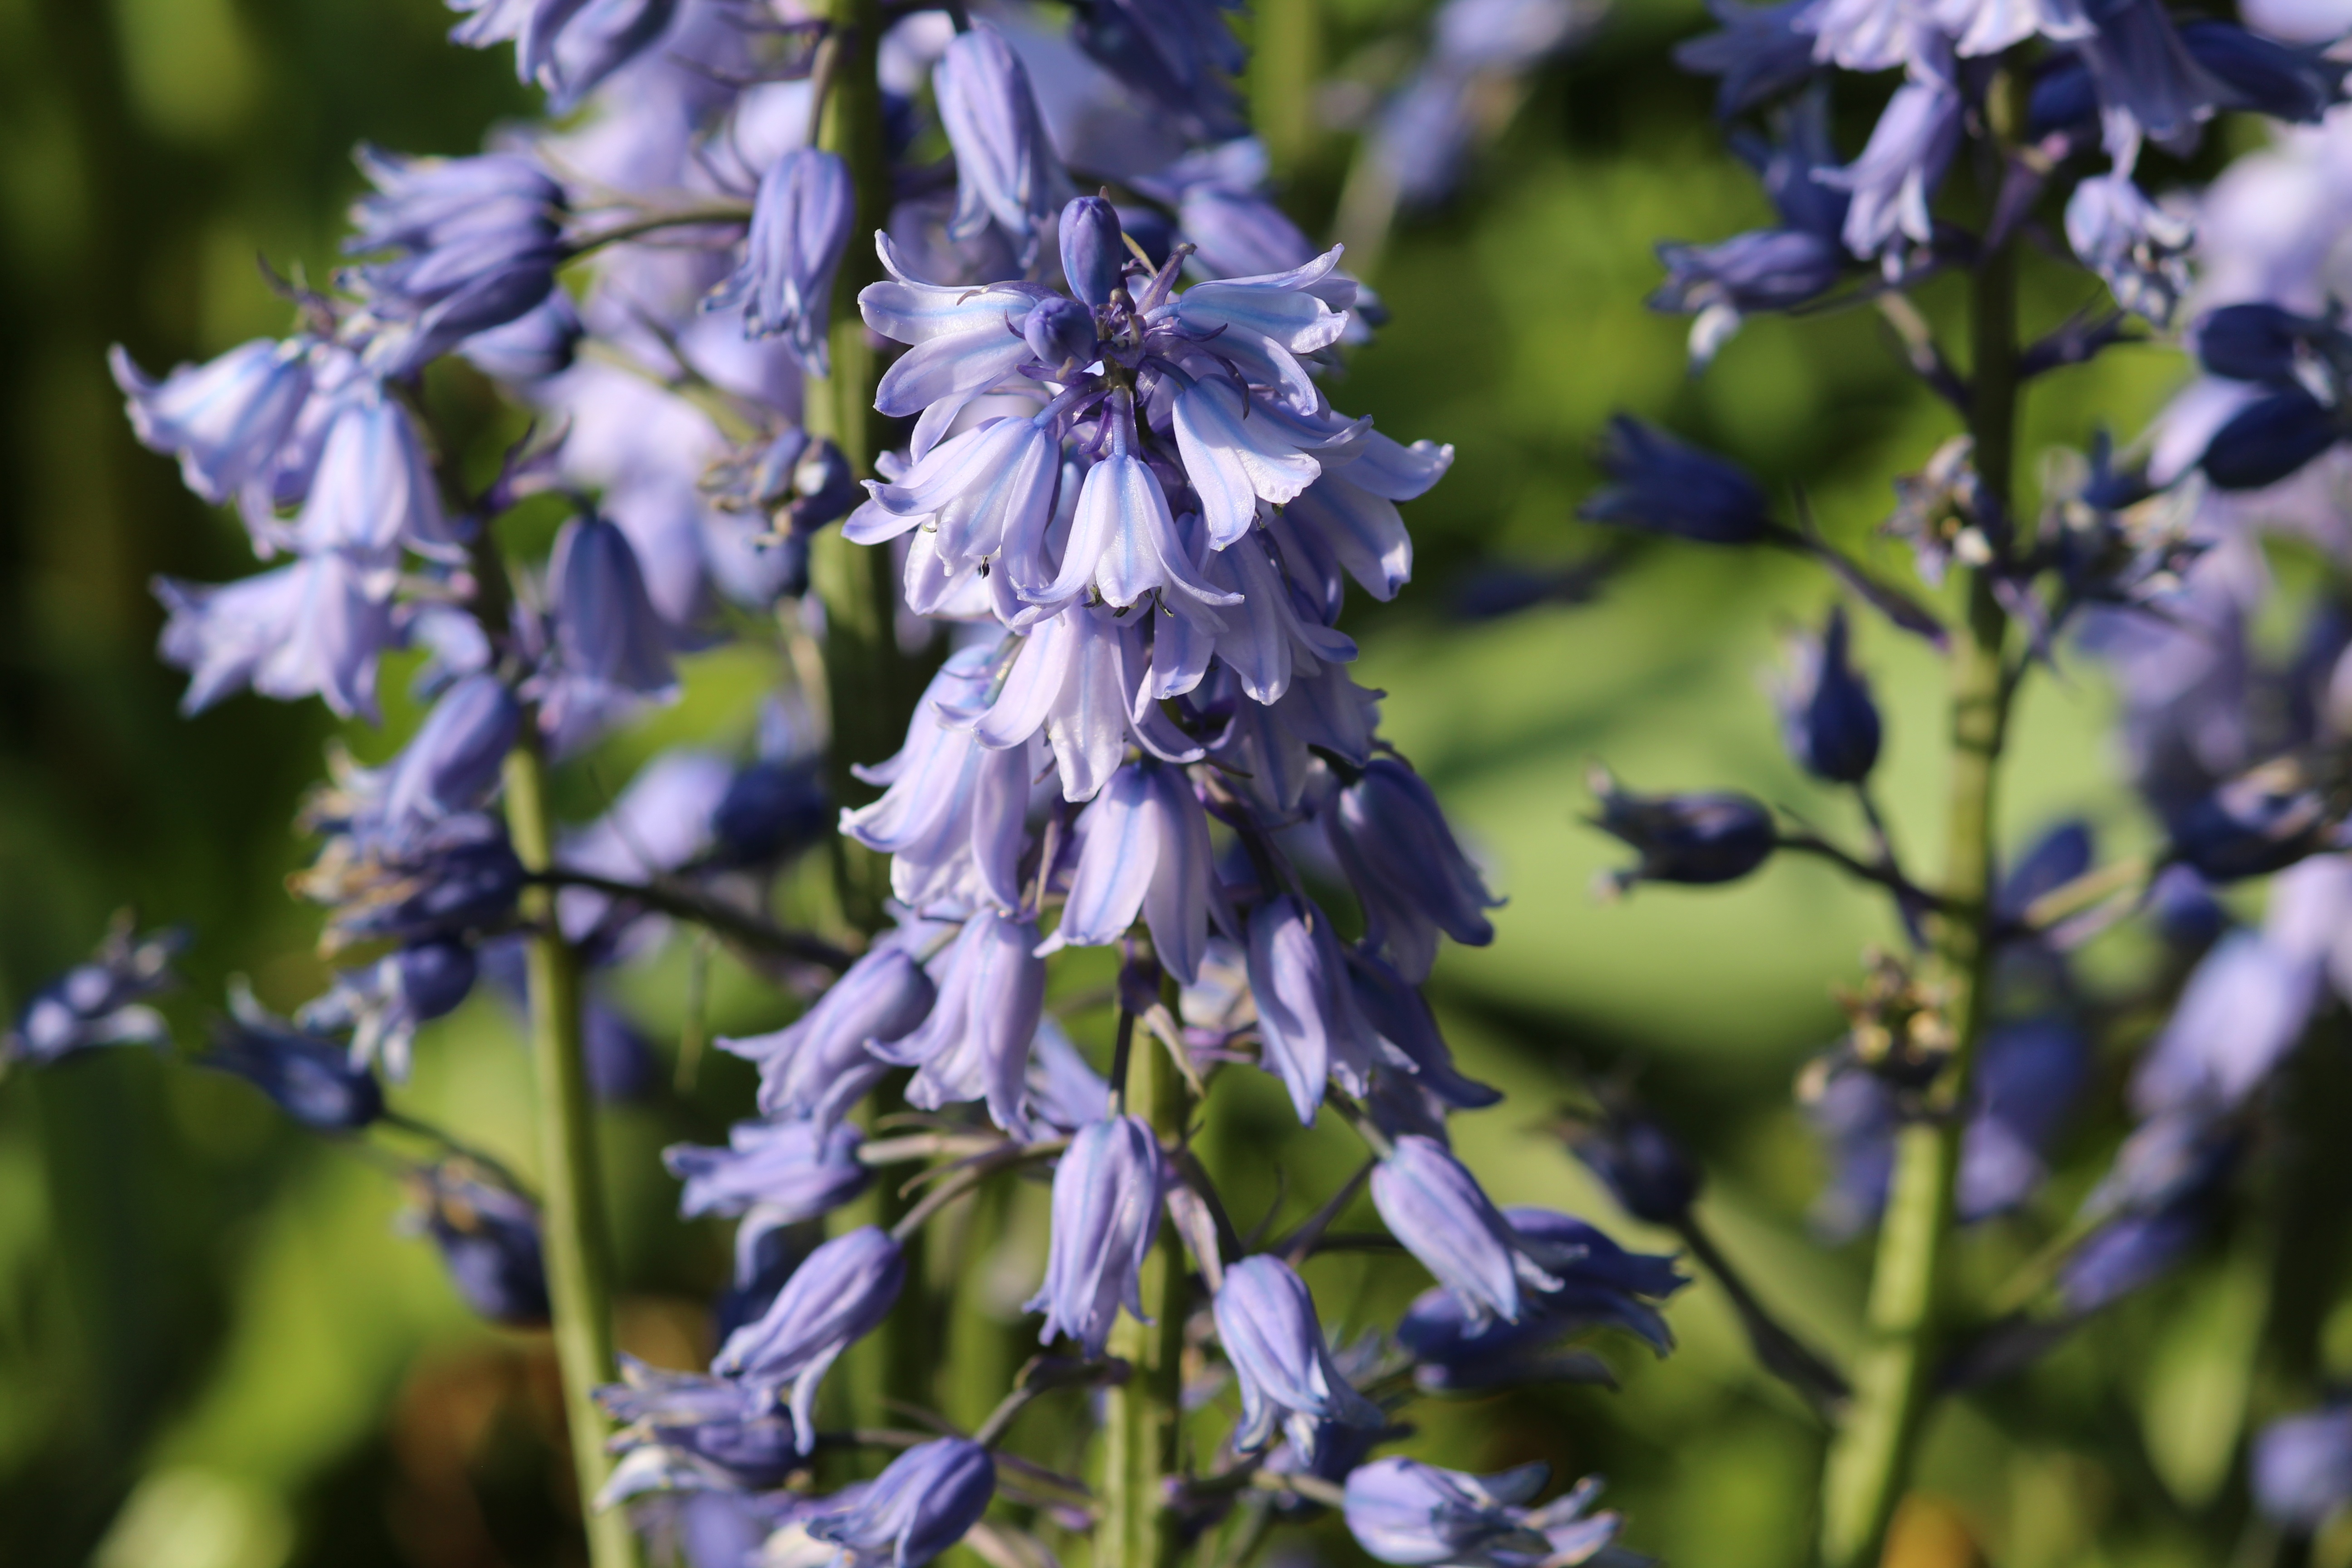
blossom, plant, flower, herb, produce, botany, flora, wildflower, scilla, flowering plant, delphinium, land plant